20th New York Infantry Regiment

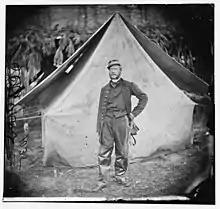
Ernst von Vegesack in 1863, as colonel of the United Turner Regiment.

On June 9, 1862, the 20th New York was transferred to the VI Corps of the Army of the Potomac in preparation for the Peninsula Campaign. The regiment did not engage in pitched battle until the Battle of White Oak Swamp, in which a Confederate artillery bombardment surprised the 20th New York as they were encamped. A significant number of the enlisted men and officers were routed, including the regiment's new commander, Colonel Francis Weiss. As one eyewitness and future Medal of Honor winner in the 7th Maine Infantry remembered, the soldiers of the 20th New York "wore high, conical, black hats, and when they broke and ran the plain was dotted far and wide with their hats and knapsacks. It is a tradition in our regiment that they are running still, and their colonel, who, days before, was talking about the blood he was going to shed, and who certainly led the wild flight several lengths, may not have stopped, for he was never heard from afterwards." Other officers at the brigade and divisional levels, however, reported that much of the regiment, though startled and disorganized, regrouped in the shelter of nearby woods to await the end of the bombardment. In the days following the debacle at White Oak Swamp, nine officers were forced to resign their commissions, and Colonel Ernst von Vegesack was appointed to command the unit. Weiss had been unpopular with his men, whom he considered "socialistic."